Cyfraith Hywel

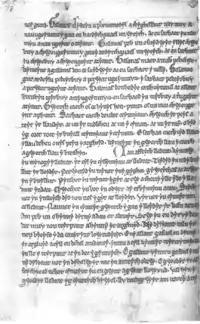
A page from the Black Book of Chirk (Peniarth 29)

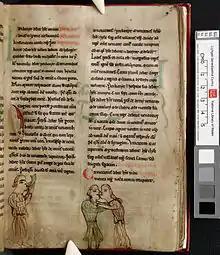
A page from a 13th Century Latin version of the laws of Hywel Dda. NLW, Pen.28

Although there are a substantial number of manuscripts containing the law texts (for example, NLW MS 20143A), there are no existing manuscripts of law texts dating back to the time of Hywel and Welsh law was continually being revised and updated. There has been some debate among scholars as to whether the laws were originally written in Welsh or Latin. The "Surexit" memorandum in the Lichfield Gospels is a record of the outcome of legal proceedings dating from the 9th century and written in Welsh, and though it is not a law manual it does indicate the use of Welsh legal terms at that time. The earliest manuscripts known are Peniarth 28, written in Latin but now generally thought to be a translation of a Welsh original, and Peniarth 29, known as the "Black Book of Chirk", written in Welsh. These are thought to date from the early or mid 13th century. There are a large number of law manuscripts, written mainly in Welsh but some in Latin, written between this period and the 16th century. Later manuscripts have been shown to reflect legal developments particularly in the Southern Welsh lordships. Apart from the full compilations there are shorter versions thought to have been working copies used by judges. However they are all usually considered to fall into three Redactions, known as the Cyfnerth Redaction, the Blegywryd Redaction and the Iorwerth Redaction.